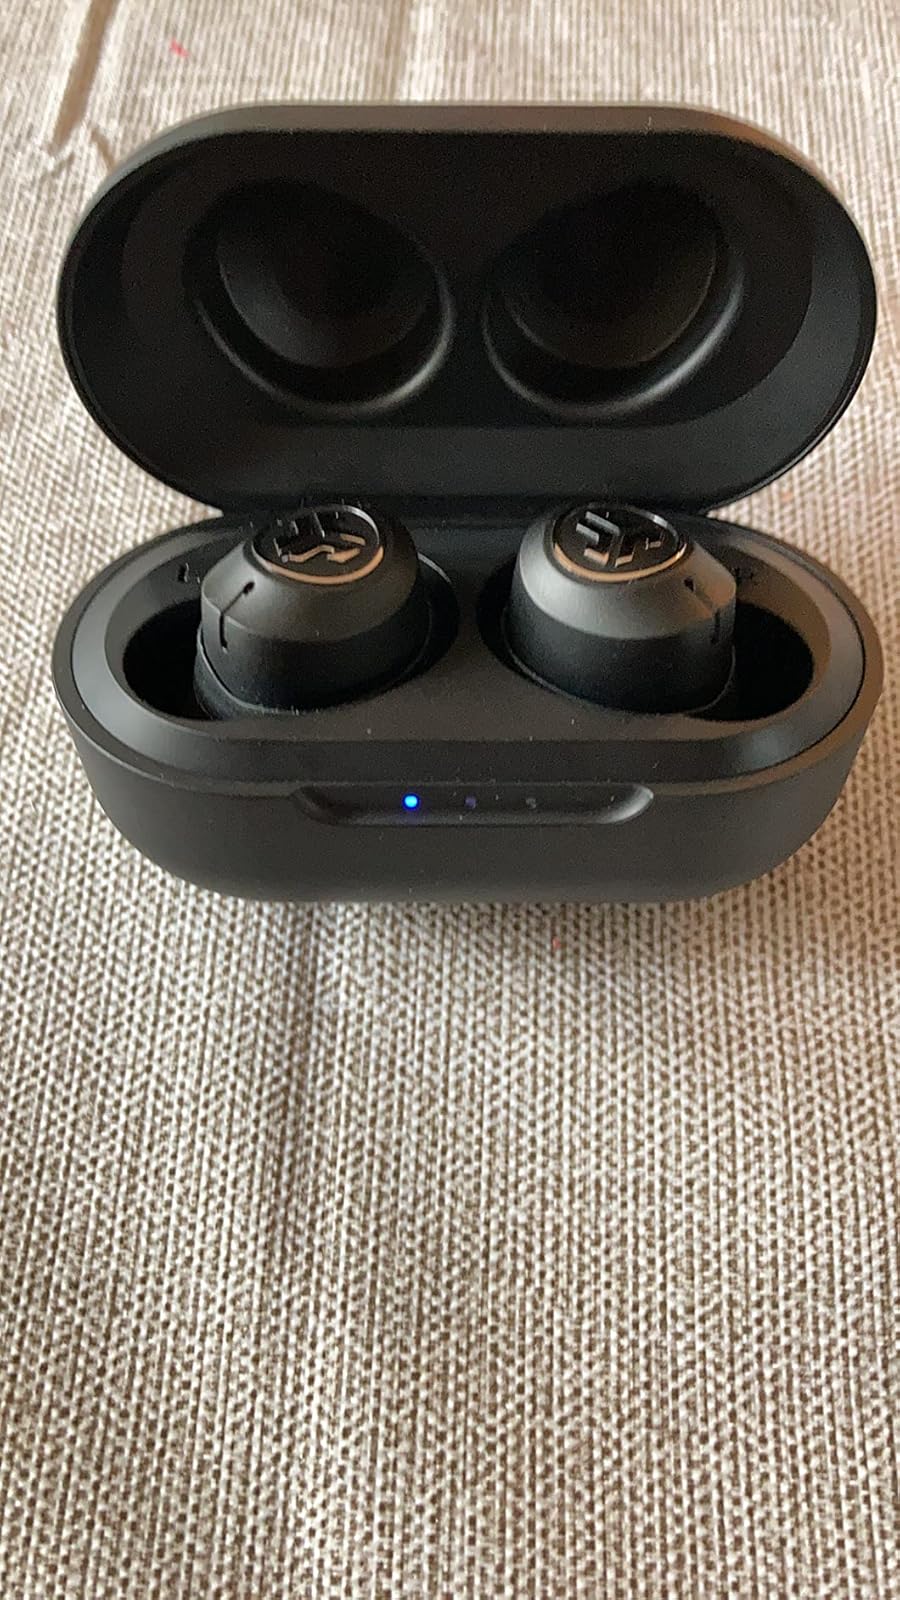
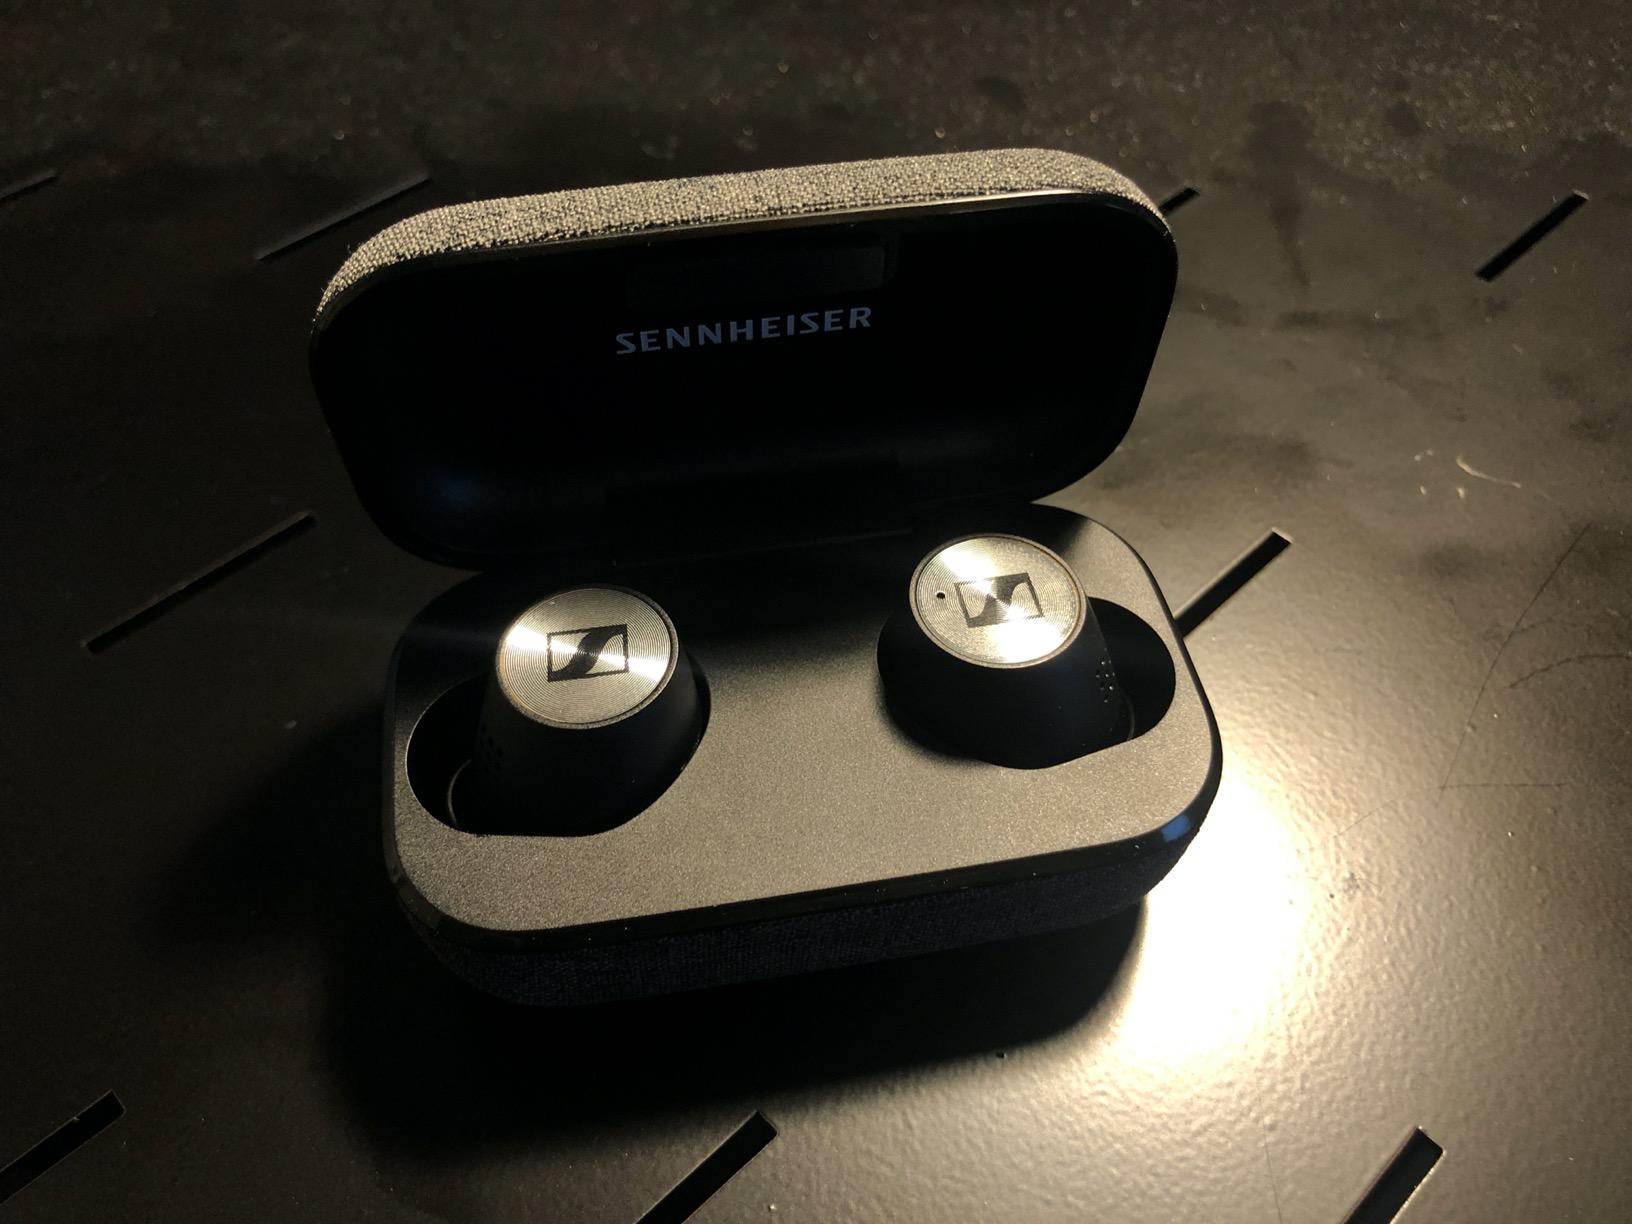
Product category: earbuds
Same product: no